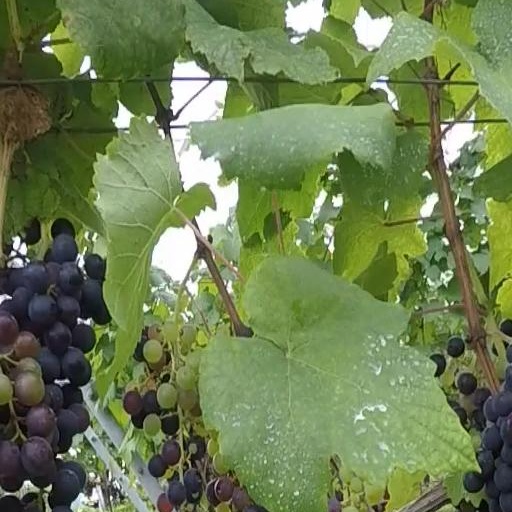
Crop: grape